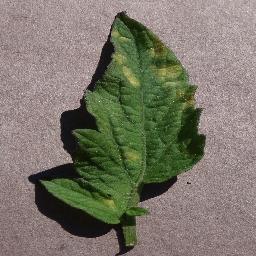
Label: Tomato___Leaf_Mold